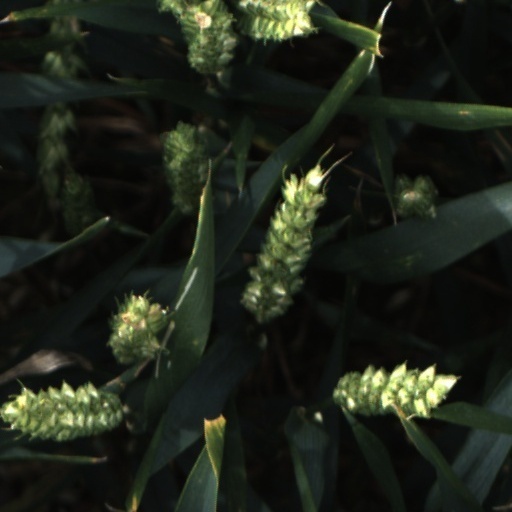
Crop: wheat